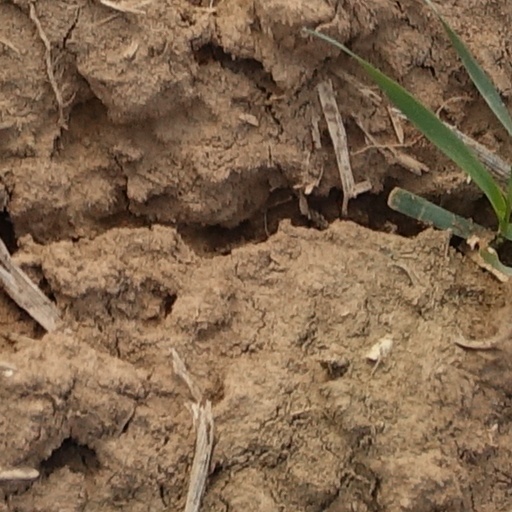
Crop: wheat